Biochar carbon removal

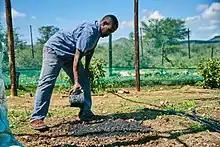
Biochar applied to the soil in research trials in Namibia

The term refers to the practice of producing biochar from sustainably sourced biomass and ensuring that it is stored for a long period of time. The concept makes use of the photosynthesis process, through which plants remove CO from the atmosphere during their growth. This carbon dioxide is stabilised within the biochar during the production process and can subsequently be stored for several hundreds or thousands of years.